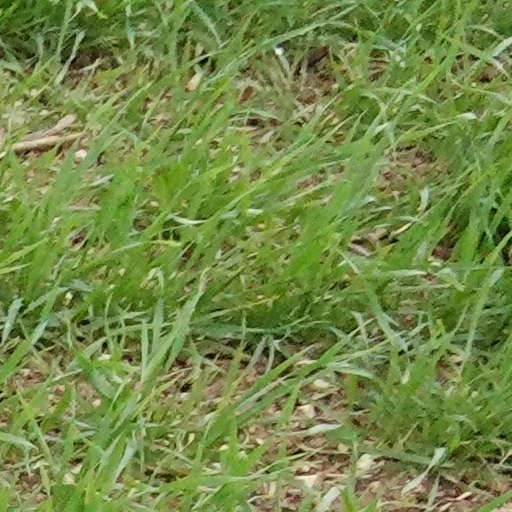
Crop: wheat